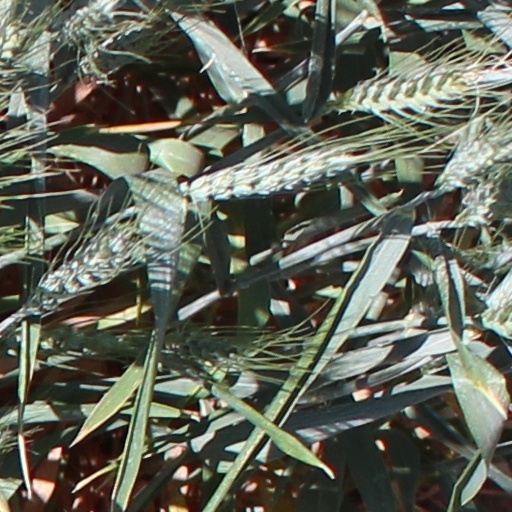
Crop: wheat